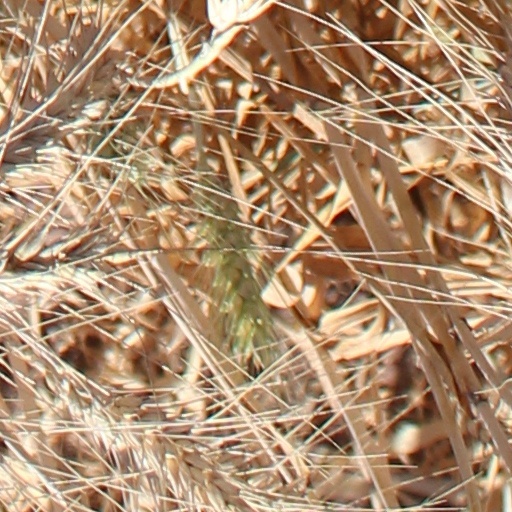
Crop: wheat